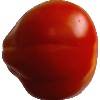
Label: Tomato 1